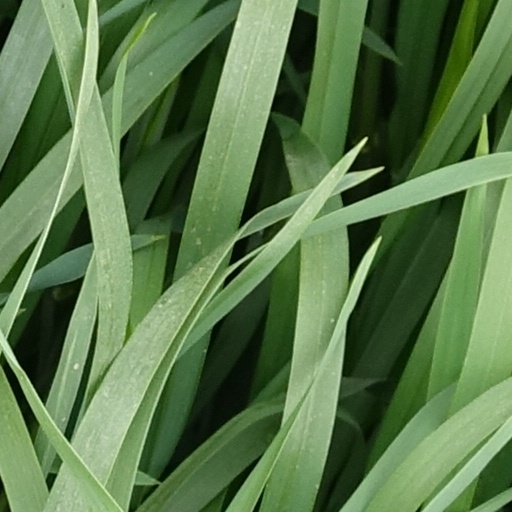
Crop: wheat